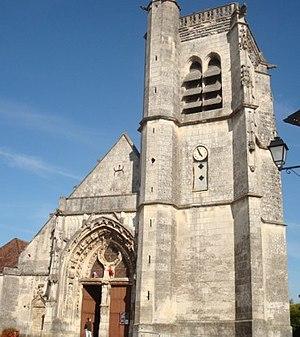
Eglise de Thury prise de la Route de Saint Sauveur
Cet article recense une partie des monuments historiques de l'Yonne, en France.
L'église Saint-Julien est une église catholique située à Thury, en France et consacrée à Saint Julien.
Thury est une commune française située dans le département de l'Yonne en région Bourgogne-Franche-Comté.